Stegoceras

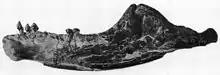
Mandible and teeth of UALVP 2

It is uncertain what pachycephalosaurs ate; having very small, ridged teeth they could not have chewed tough, fibrous plants as effectively as other dinosaurs of the same period. It is assumed that their sharp, serrated teeth were ideally suited for a mixed diet of leaves, seeds, fruit and insects. "Stegoceras" may have had an entirely herbivorous diet, as the tooth crowns were similar to those of iguanid lizards. The premaxillary teeth show wear facets from contact with the predentary bone, and the maxillary teeth have double wear facets similar to those seen in other ornithischian dinosaurs. Every third maxillary tooth of UALVP 2 are erupting replacement teeth, and tooth replacement happened in backwards progression in sequential threes. The occipital region of "Stegoceras" was well-demarcated for muscle-attachment and it is believed that the jaw movement of "Stegoceras" and other pachycephalosaurs was mostly limited to up-and-down motions with only a slight capability for jaw rotation. This is based on the structure of the jaw and dental microwear and wear facets of the teeth indicate that the bite-force was used more for shearing than for crushing.